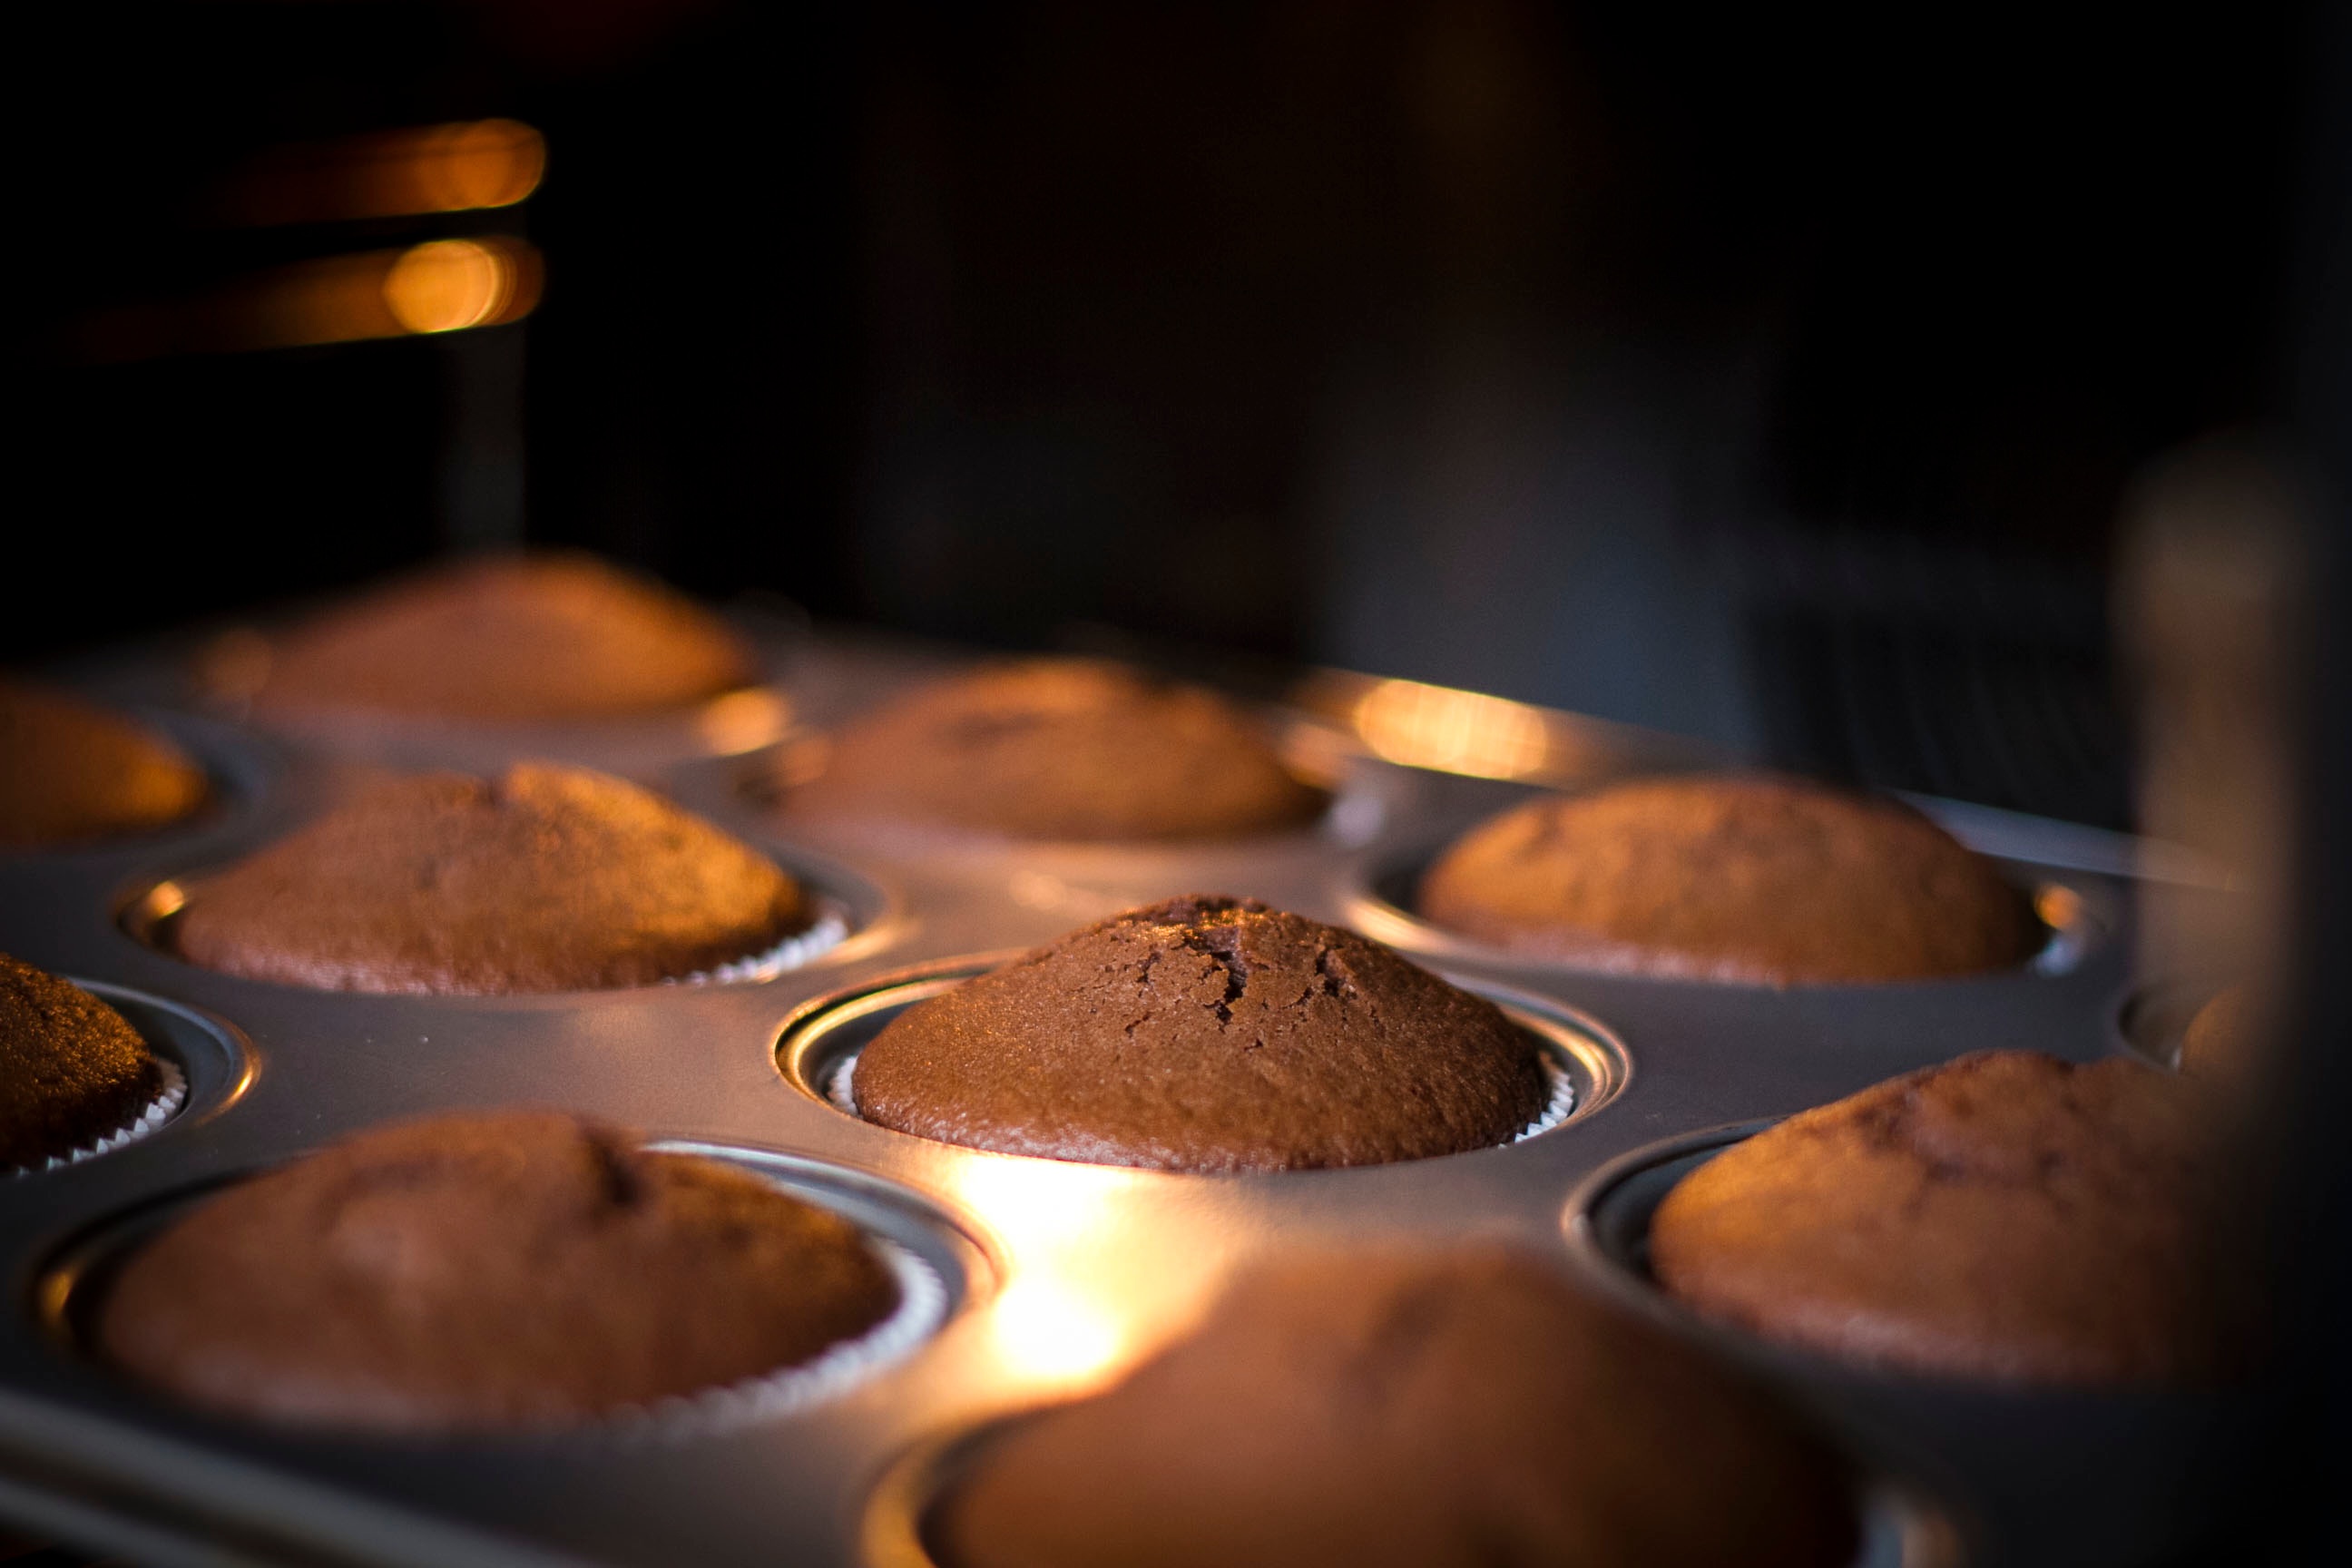
food, cooking, chocolate, baking, dessert, muffin, baked goods, snack food, chocolate truffle